Killer Carl

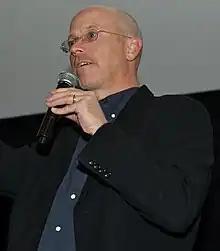
The episode was directed by John Dahl.

The episode was written by consulting producer Mike O'Malley, and directed by John Dahl. It was O'Malley's first writing credit, and Dahl's first directing credit.